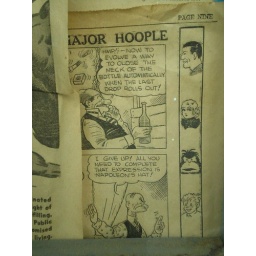
There was a shop in the Lower Market with its door blocked out with a newspaper from 1943.